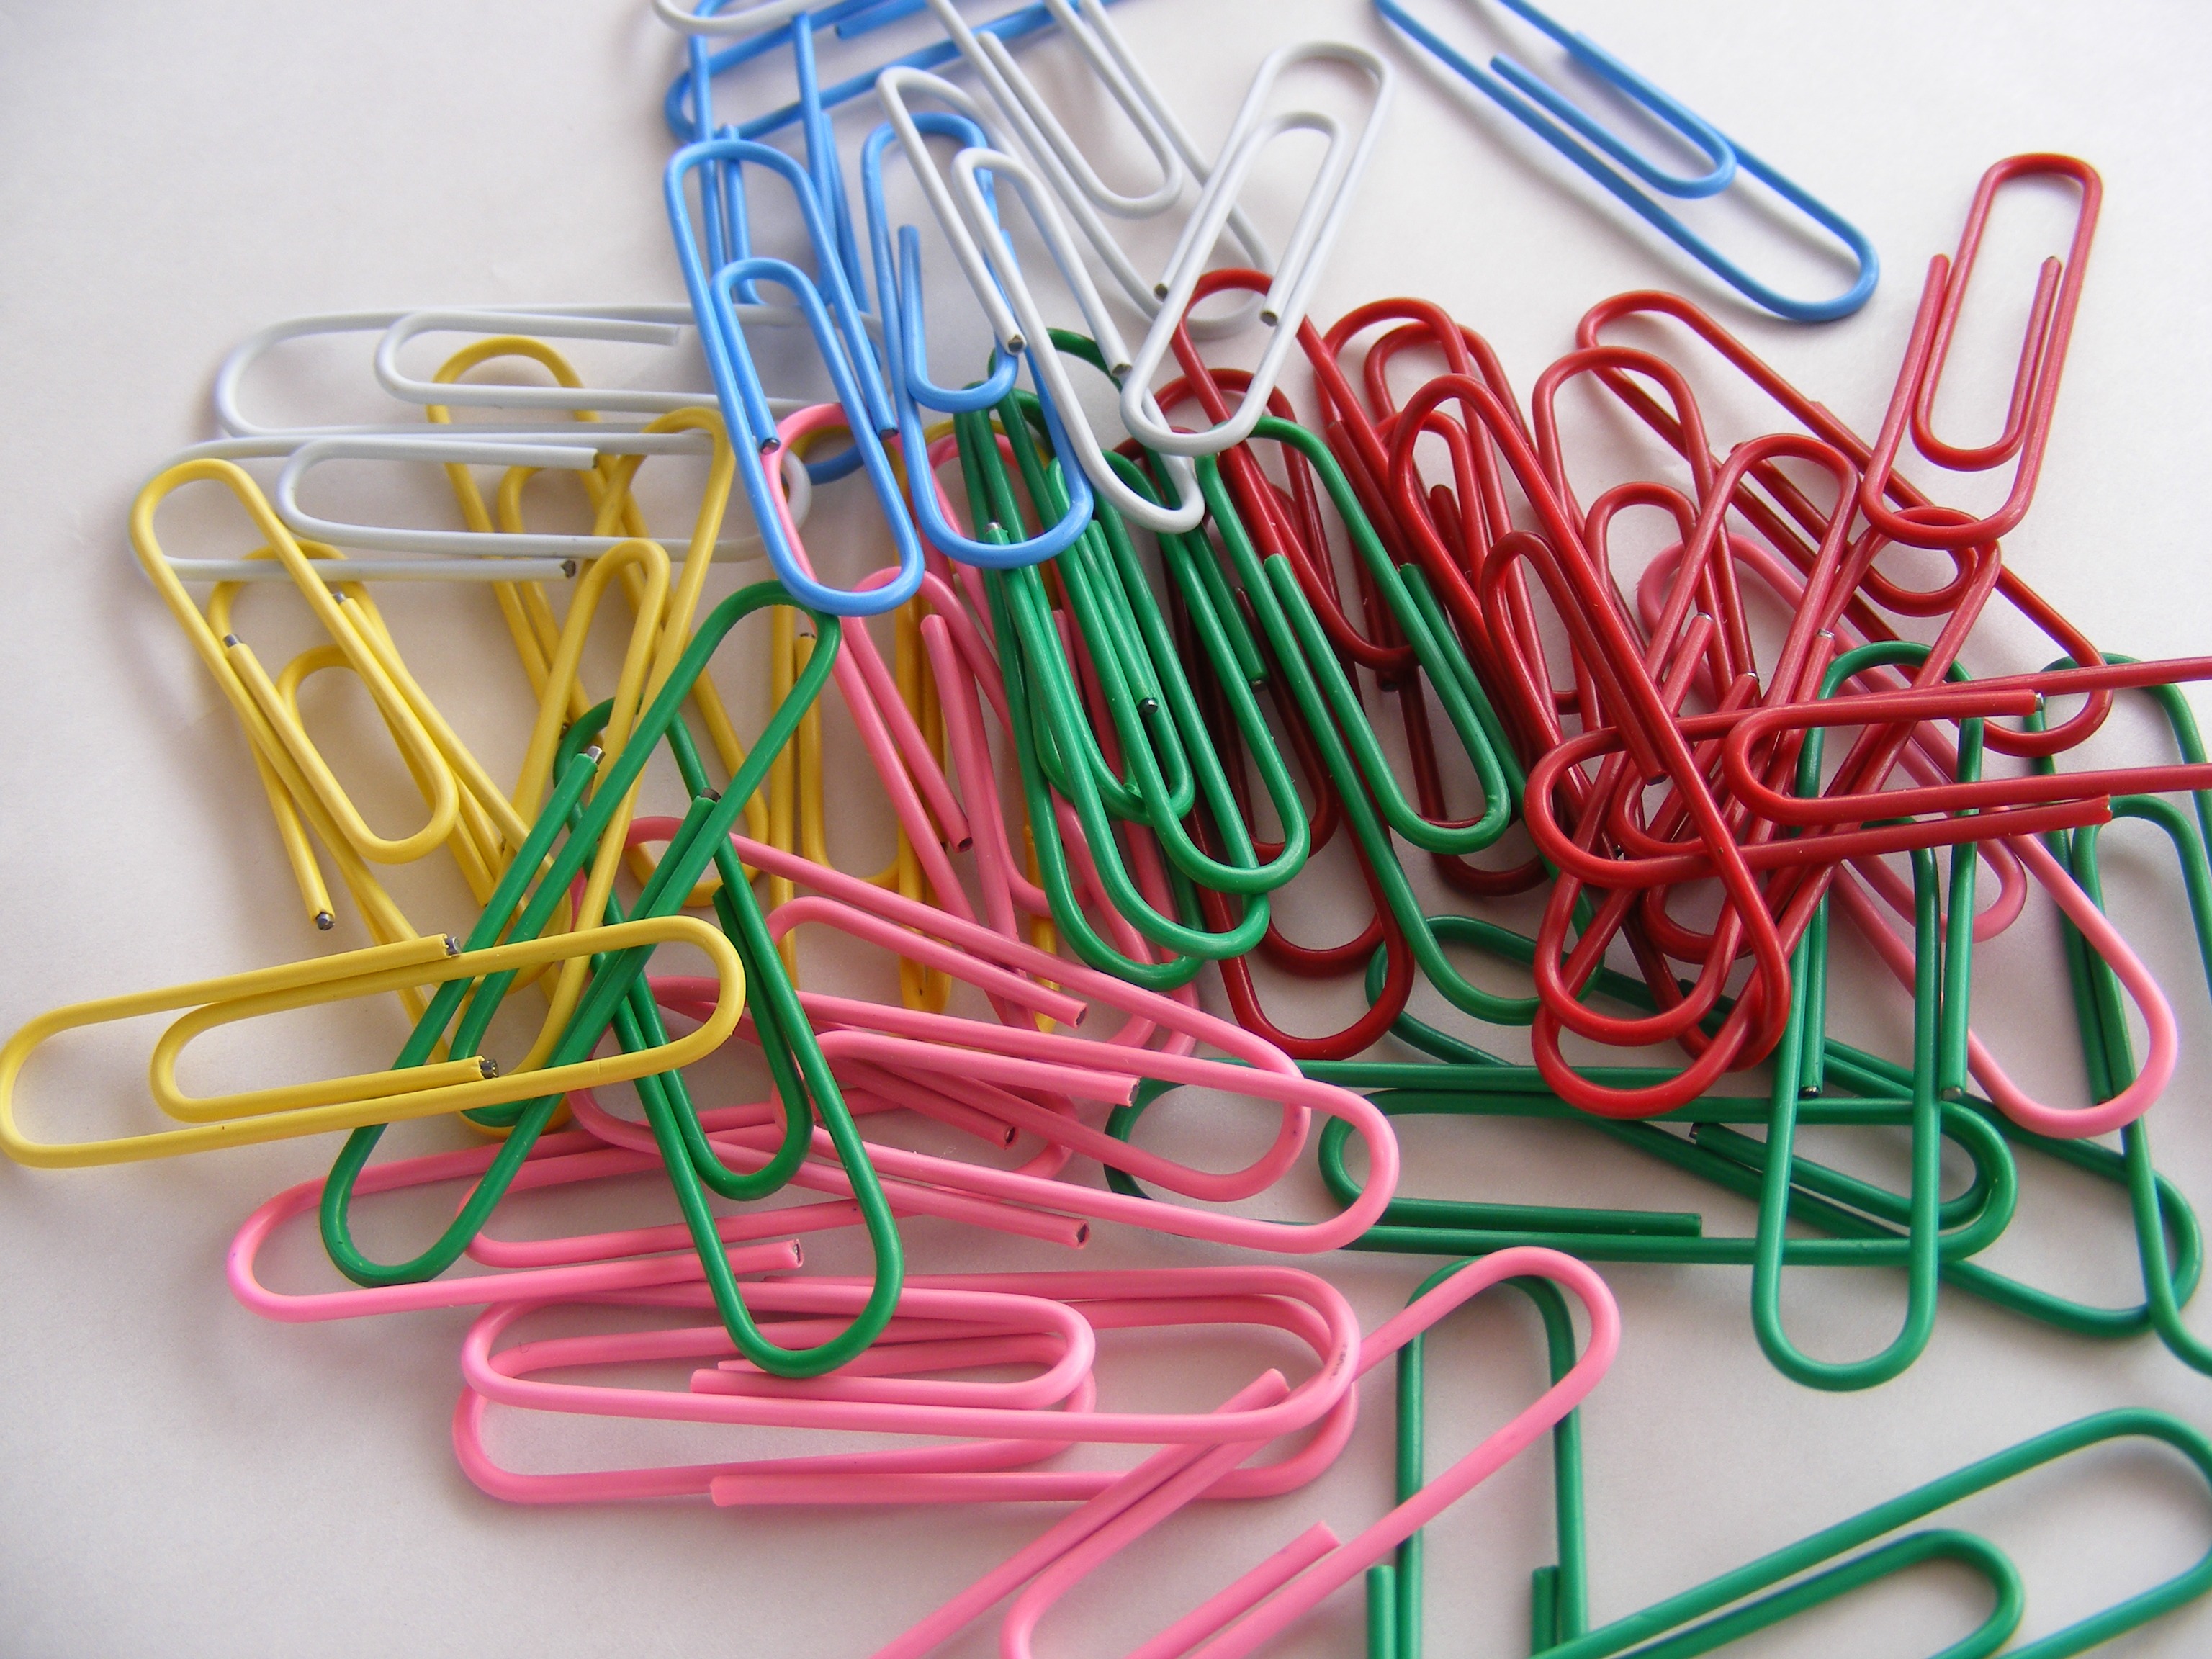
office, paper, product, font, objects, multi, supplies, colored, paperclips, binder, clips, electrical wiring